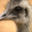
Label: bird